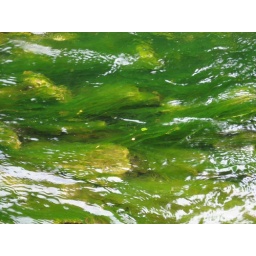
water in cascade canyon